1740 conclave

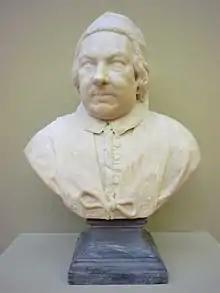
Benedict by Bracci

On 17 August in the evening, Lambertini was elected Pope, receiving the ballots of more than the required two-thirds of the fifty-one Cardinals present. Lambertini accepted his election and took the name of Benedict XIV in honour of his friend and patron Pope Benedict XIII. It had been one of the longer conclaves, though far from the longest. Benedict was crowned a few days later in the loggia of the Vatican Basilica.